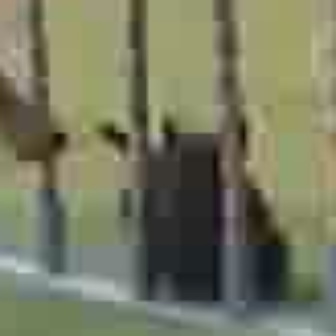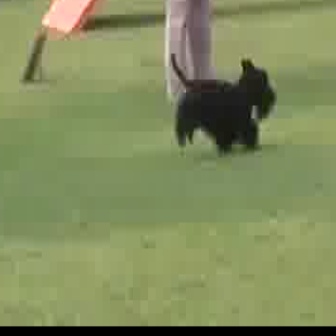
  Please identify the target specified by the bounding box [77,98,295,315] in the first image and locate it in the second image. Return the coordinates in [x_min,y_min,x_max,y_max] format.
Answer: [167,46,279,158]